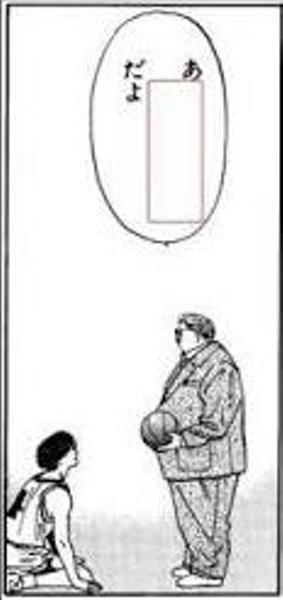
回答: ンジャッシュの児嶋